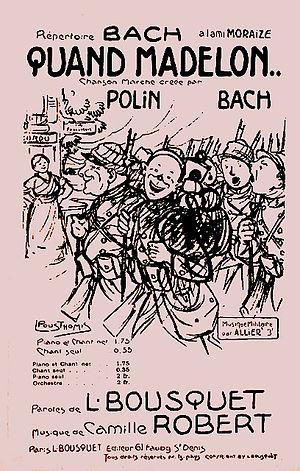
Partition de La Madelon
Charles-Joseph Pasquier, dit Bach, est un chanteur comique troupier, acteur et dramaturge français, né le 9 novembre 1882 à Fontanil-Cornillon et mort le 19 novembre 1953 à Nogent-le-Rotrou.
Un troupier est originellement un soldat, un homme de troupe, généralement un soldat de deuxième classe.
Un bidasse désigne de façon familière un simple soldat appelé de conscription. Il s’agit à l'origine d'un nom propre tiré de la chanson de comique troupier Avec Bidasse créée par Bach en 1913.
Léon Césaire Auguste Pousthomis est un dessinateur de lithographies et caricaturiste français, né à Paris le 21 décembre 1881 et mort au combat le 28 mars 1916.
13 février : L'American Society of Composers, Authors, and Publishers est créée pour protéger les droits établis en vertu de la loi fédérale sur le copyright. Le compositeur Victor Herbert est nommé premier président.
Quand Madelon..., appelée aussi La Madelon, est un chant populaire créé par le chanteur Bach, le 19 mars 1914, au café-concert l'Eldorado, à Paris. La chanson doit surtout son succès au théâtre aux armées où Bach l'interpréta devant des soldats en permission. Elle devient rapidement un chant militaire.